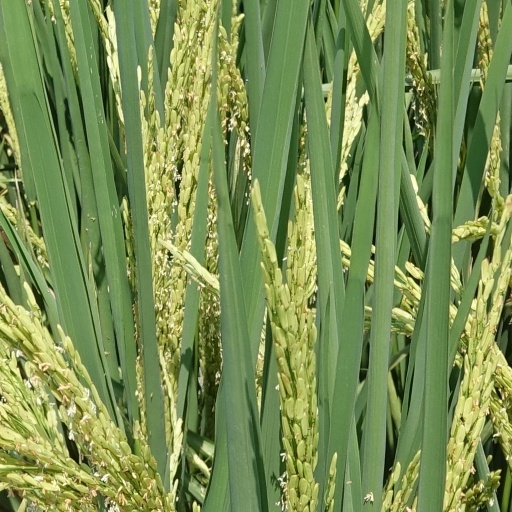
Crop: rice